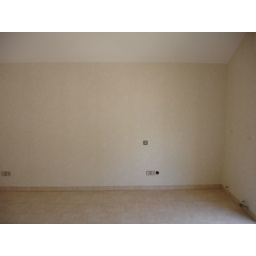
Wall paper done in our bedroom